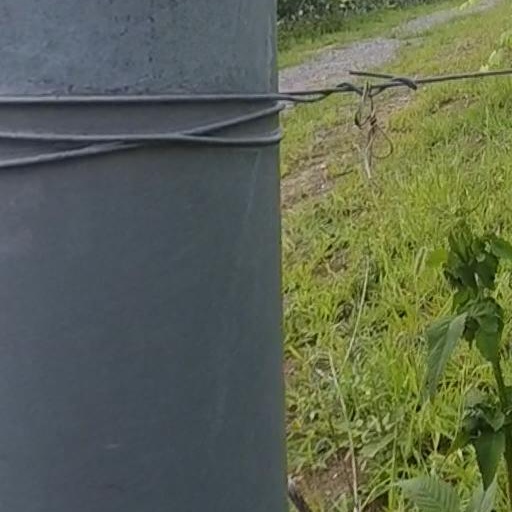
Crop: grape